Fascism and ideology

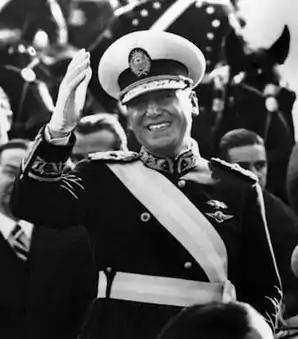
Juan Perón, President of Argentina from 1946 to 1955 and 1973 to 1974, admired Italian Fascism and modelled his economic policies on those pursued by Fascist Italy

The March on Rome brought Fascism international attention. One early admirer of the Italian Fascists was Adolf Hitler, who less than a month after the March had begun to model himself and the Nazi Party upon Mussolini and the Fascists. The Nazis, led by Hitler and the German war hero Erich Ludendorff, attempted a "March on Berlin" modeled upon the March on Rome, which resulted in the failed Beer Hall Putsch in Munich in November 1923, where the Nazis briefly captured Bavarian Minister-President Gustav Ritter von Kahr and announced the creation of a new German government to be led by a triumvirate of von Kahr, Hitler, and Ludendorff. The Beer Hall Putsch was crushed by Bavarian police, and Hitler and other leading Nazis were arrested and detained until 1925.